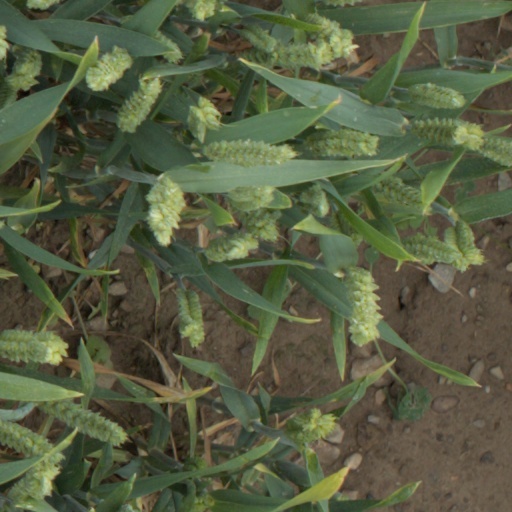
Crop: wheat